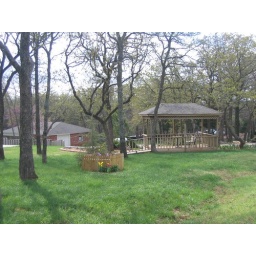
Gazebo with fan and electric outlets, flower box with access to well and shop in the distance.